Dumbrăvița, Timiș

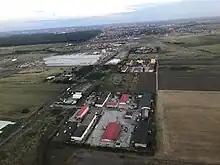
New industrial developments on the outskirts of Dumbrăvița

According to a study by the Regionalization Advisory Council in 2013, Dumbrăvița is the most developed locality in Romania. In recent years, Dumbrăvița has experienced a strong development, given its proximity to Timișoara, Dumbrăvița tending to become a suburb of the city. This development was mainly due to projects on European funds; between 2007 and 2013 alone, Dumbrăvița attracted over 3 million euros. Dumbrăvița's economy is dominated by the rising service sector, to which is added a well-developed industrial sector. The agricultural activities have an insignificant weight in the commune's economy, being reduced to the practice of subsistence farming. Trade is the subsector that has known the widest entrepreneurial dynamics, so that, currently, over 35% of the companies in Dumbrăvița are active in this field.